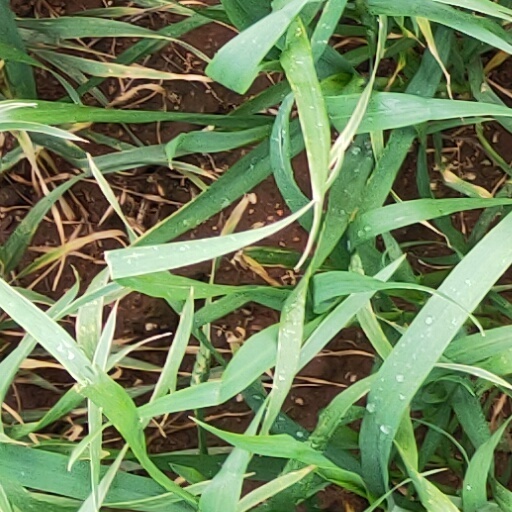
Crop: wheat